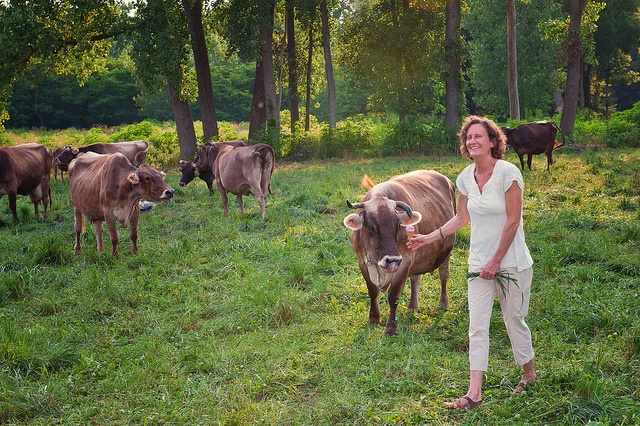
A woman leading a cow through a lush green field.
A woman stands in a field with a large group of cows.
A woman in white shirt walking in grassy field with many cows.
Woman with cows in a shady forest pasture.
a woman is walking along with a cow